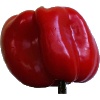
Label: Pepper Red 1